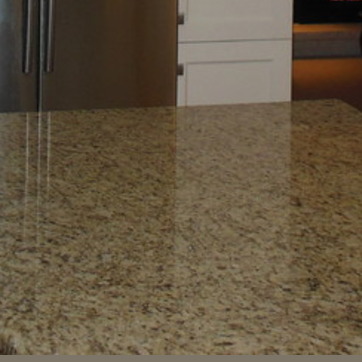
Material: polishedstone